Havana (Camila Cabello song)

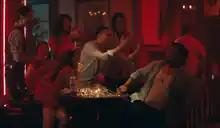
The film scene gave the video a "classic" 1960s appeal, as described by a Fuse writer.

"Havana" is a salsa-inspired mid-tempo pop and Latin song with R&B-pop beats, on which Cabello embraces her Cuban heritage. Cabello sings the chorus over Latin-influenced piano riffs and rhythm, with the melody's chord progression constantly switching between Gm–E–D and Gm–Emaj–D. It is performed in the key of G minor, with Cabello's vocals ranging from G to D. It has the same slinky, snap-accented intro as "Same Old Love" by Selena Gomez, released two years before. Sadie Bell of "Billboard" interpreted the line "Half of my heart is in Havana" as the song chronicling "a romance that found Cabello's heart left down south", while for "Rolling Stone"s Brittany Spanos said that in the "clubby, smooth" track, Cabello falls in love with "a mysterious suitor from East Atlanta", though she has left her heart in her hometown. Young Thug performs a sing-song verse over the "bouncy" piano. "Rap-Up" described the song as a "Latin fusion", and "XXL" called it a "straightforward pop track". The second verse featuring Young Thug is replaced with the original lyrics sung by Cabello.